Villa rustica

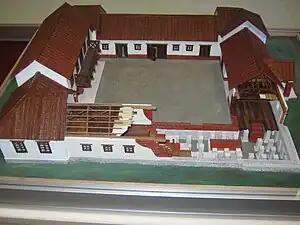
Scale model of a Roman villa rustica. Remains of villas of this type have been found in the vicinity of Valjevo, Serbia.

Villa rustica was the term used by the ancient Romans to denote a farmhouse or villa set in the countryside and with an agricultural section, which applies to the vast majority of Roman villas. In some cases they were at the centre of a large agricultural estate, sometimes called a "latifundium". The adjective "rustica" was used only to distinguish it from a much rarer sub-urban resort villa, or "otium villa" built for purely leisure and luxury, and typically located in the Bay of Naples. The "villa rustica" would thus serve both as a residence of the landowner and his family (and servants) and also as a farm management centre. It would often comprise separate buildings to accommodate farm labourers and sheds and barns for animals and crops.